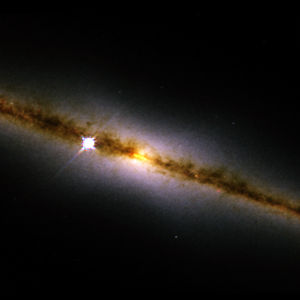
Galakserotation / Problemet med spiralgalaksers rotation
Billede fra STScI/NASA: En spiralgalakse (NGC4013) set fra siden.
Galakserotation beskriver en spiralgalakses rotation. Det svarer planeternes kredsløb om en stjerne i solsystemet. Stjernerne i en spiralgalakse roterer rundt om galakses centrum der menes at være et sort hul. Mælkevejen er en Spiralgalakse i galaksen, som vores solsystem er en del af, kredser solen om galaksens centrum i cyklus på 250 mio. år.